Sailboat

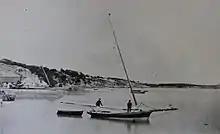
Bermuda rigged sloop at Convict Bay, Bermuda,

The most common modern sailboat is the sloop, which features one mast and two sails, typically a Bermuda rigged main, and a headsail. This simple configuration is very efficient for sailing into the wind.